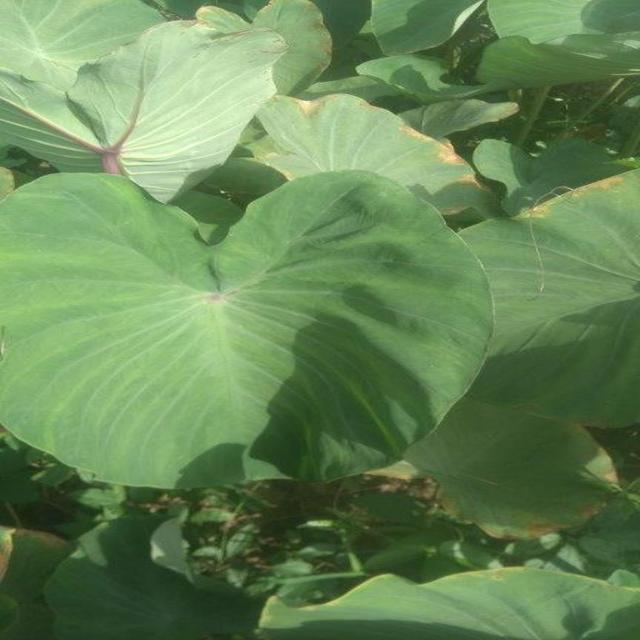
Label: Healthy